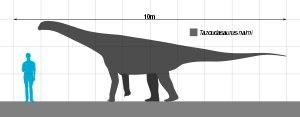
Tazoudasaurus est un genre éteint de dinosaures sauropodes de la famille des vulcanodontidés découvert dans des couches du Jurassique inférieur à Iminoulaoune - Ouarzazate, dans le Haut Atlas marocain.